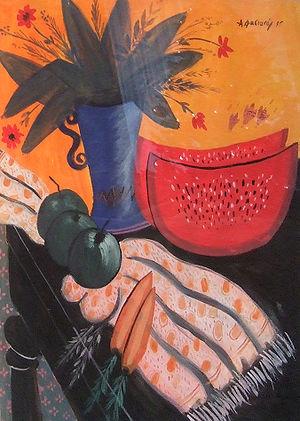
Alekos Fassianos est un peintre grec né à Athènes en 1935. Il est reconnu internationalement pour ses tableaux figuratifs, représentant de manière mythologique le monde contemporain.